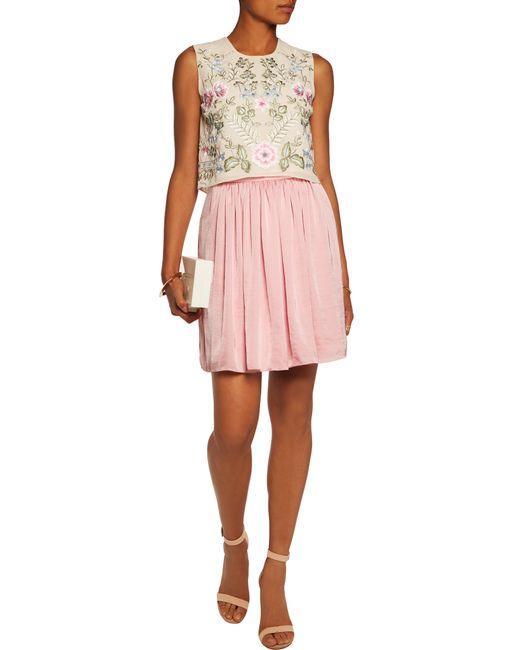
weiße lose Ernte auch mit Blumenstickerei